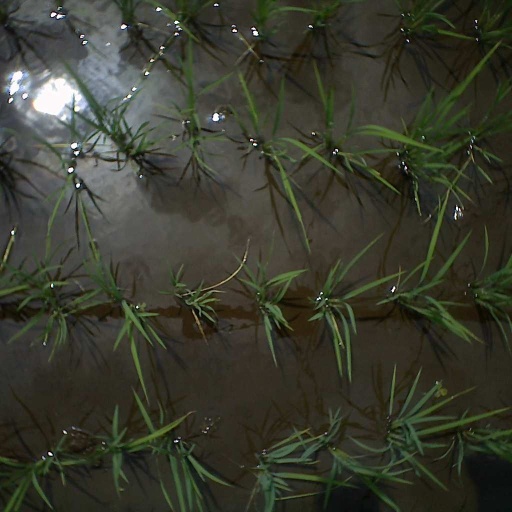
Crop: rice